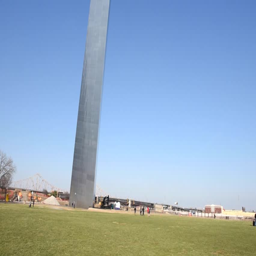
panning of person from end to the other